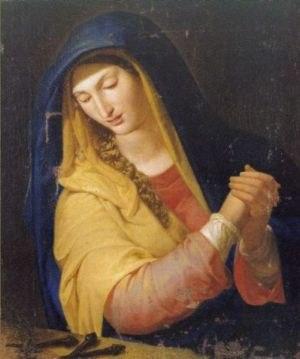
Letterio Subba, né en 1787 à Messine et mort le 11 janvier 1868, dans la même ville, est un peintre romantique italien.